Stanton, Delaware

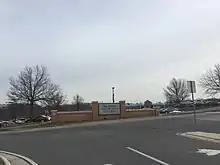
Stanton Campus of Delaware Technical Community College

Stanton is part of the Red Clay Consolidated School District for public education. Students in grades K through 5 attend Forest Oak Elementary School west of Stanton or Anna P. Mote Elementary School in Marshallton. Stanton Middle School serves students in grades 6 through 8. Students living in Stanton in grades 9 through 12 attend John Dickinson High School near Pike Creek. Red Clay Consolidated School District also operates The Central School, an alternative education for grades 6 through 12, and James H. Groves Adult Education in Stanton. The Central School and James H. Groves Adult Education are housed in the same building, which used to be the Stanton Central Elementary School.